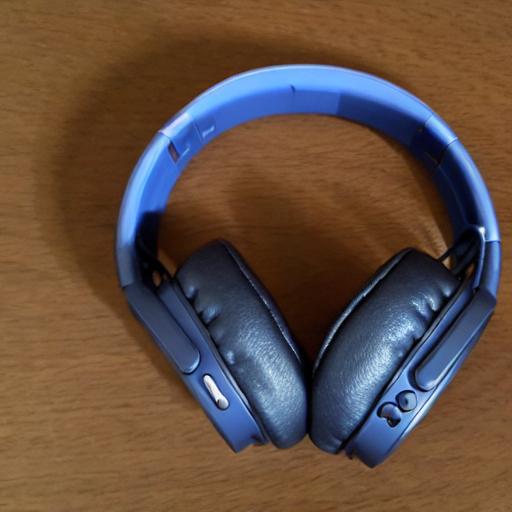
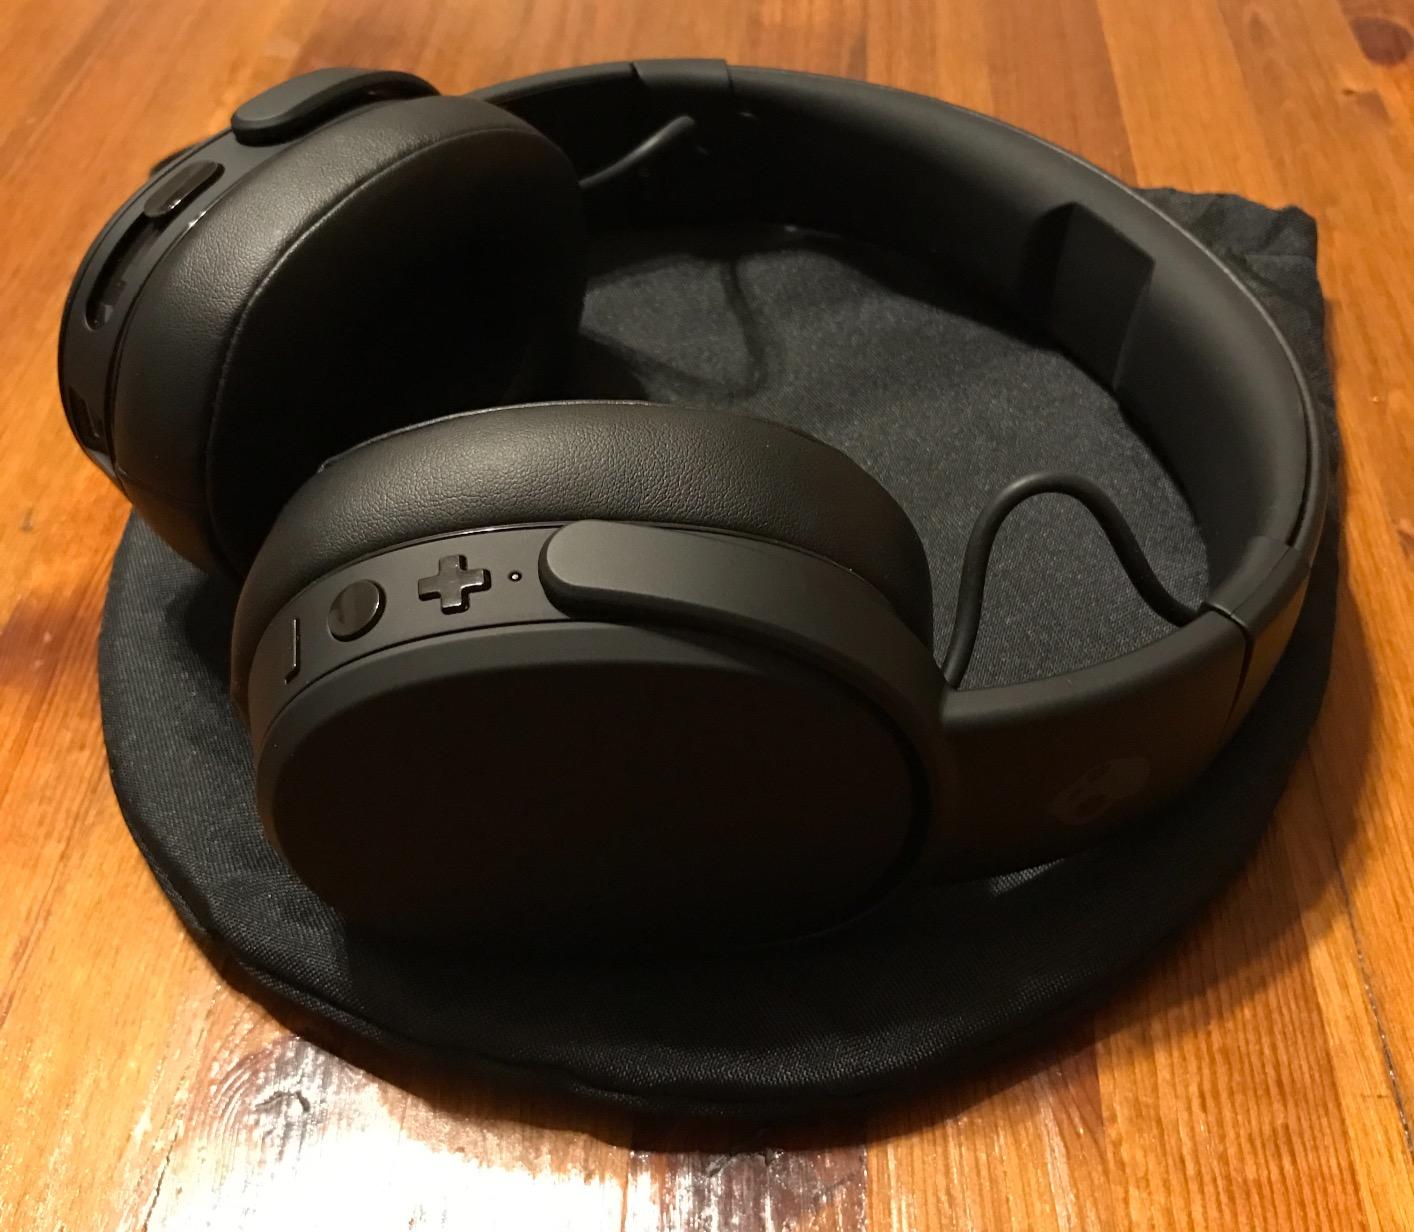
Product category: headphones
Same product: no